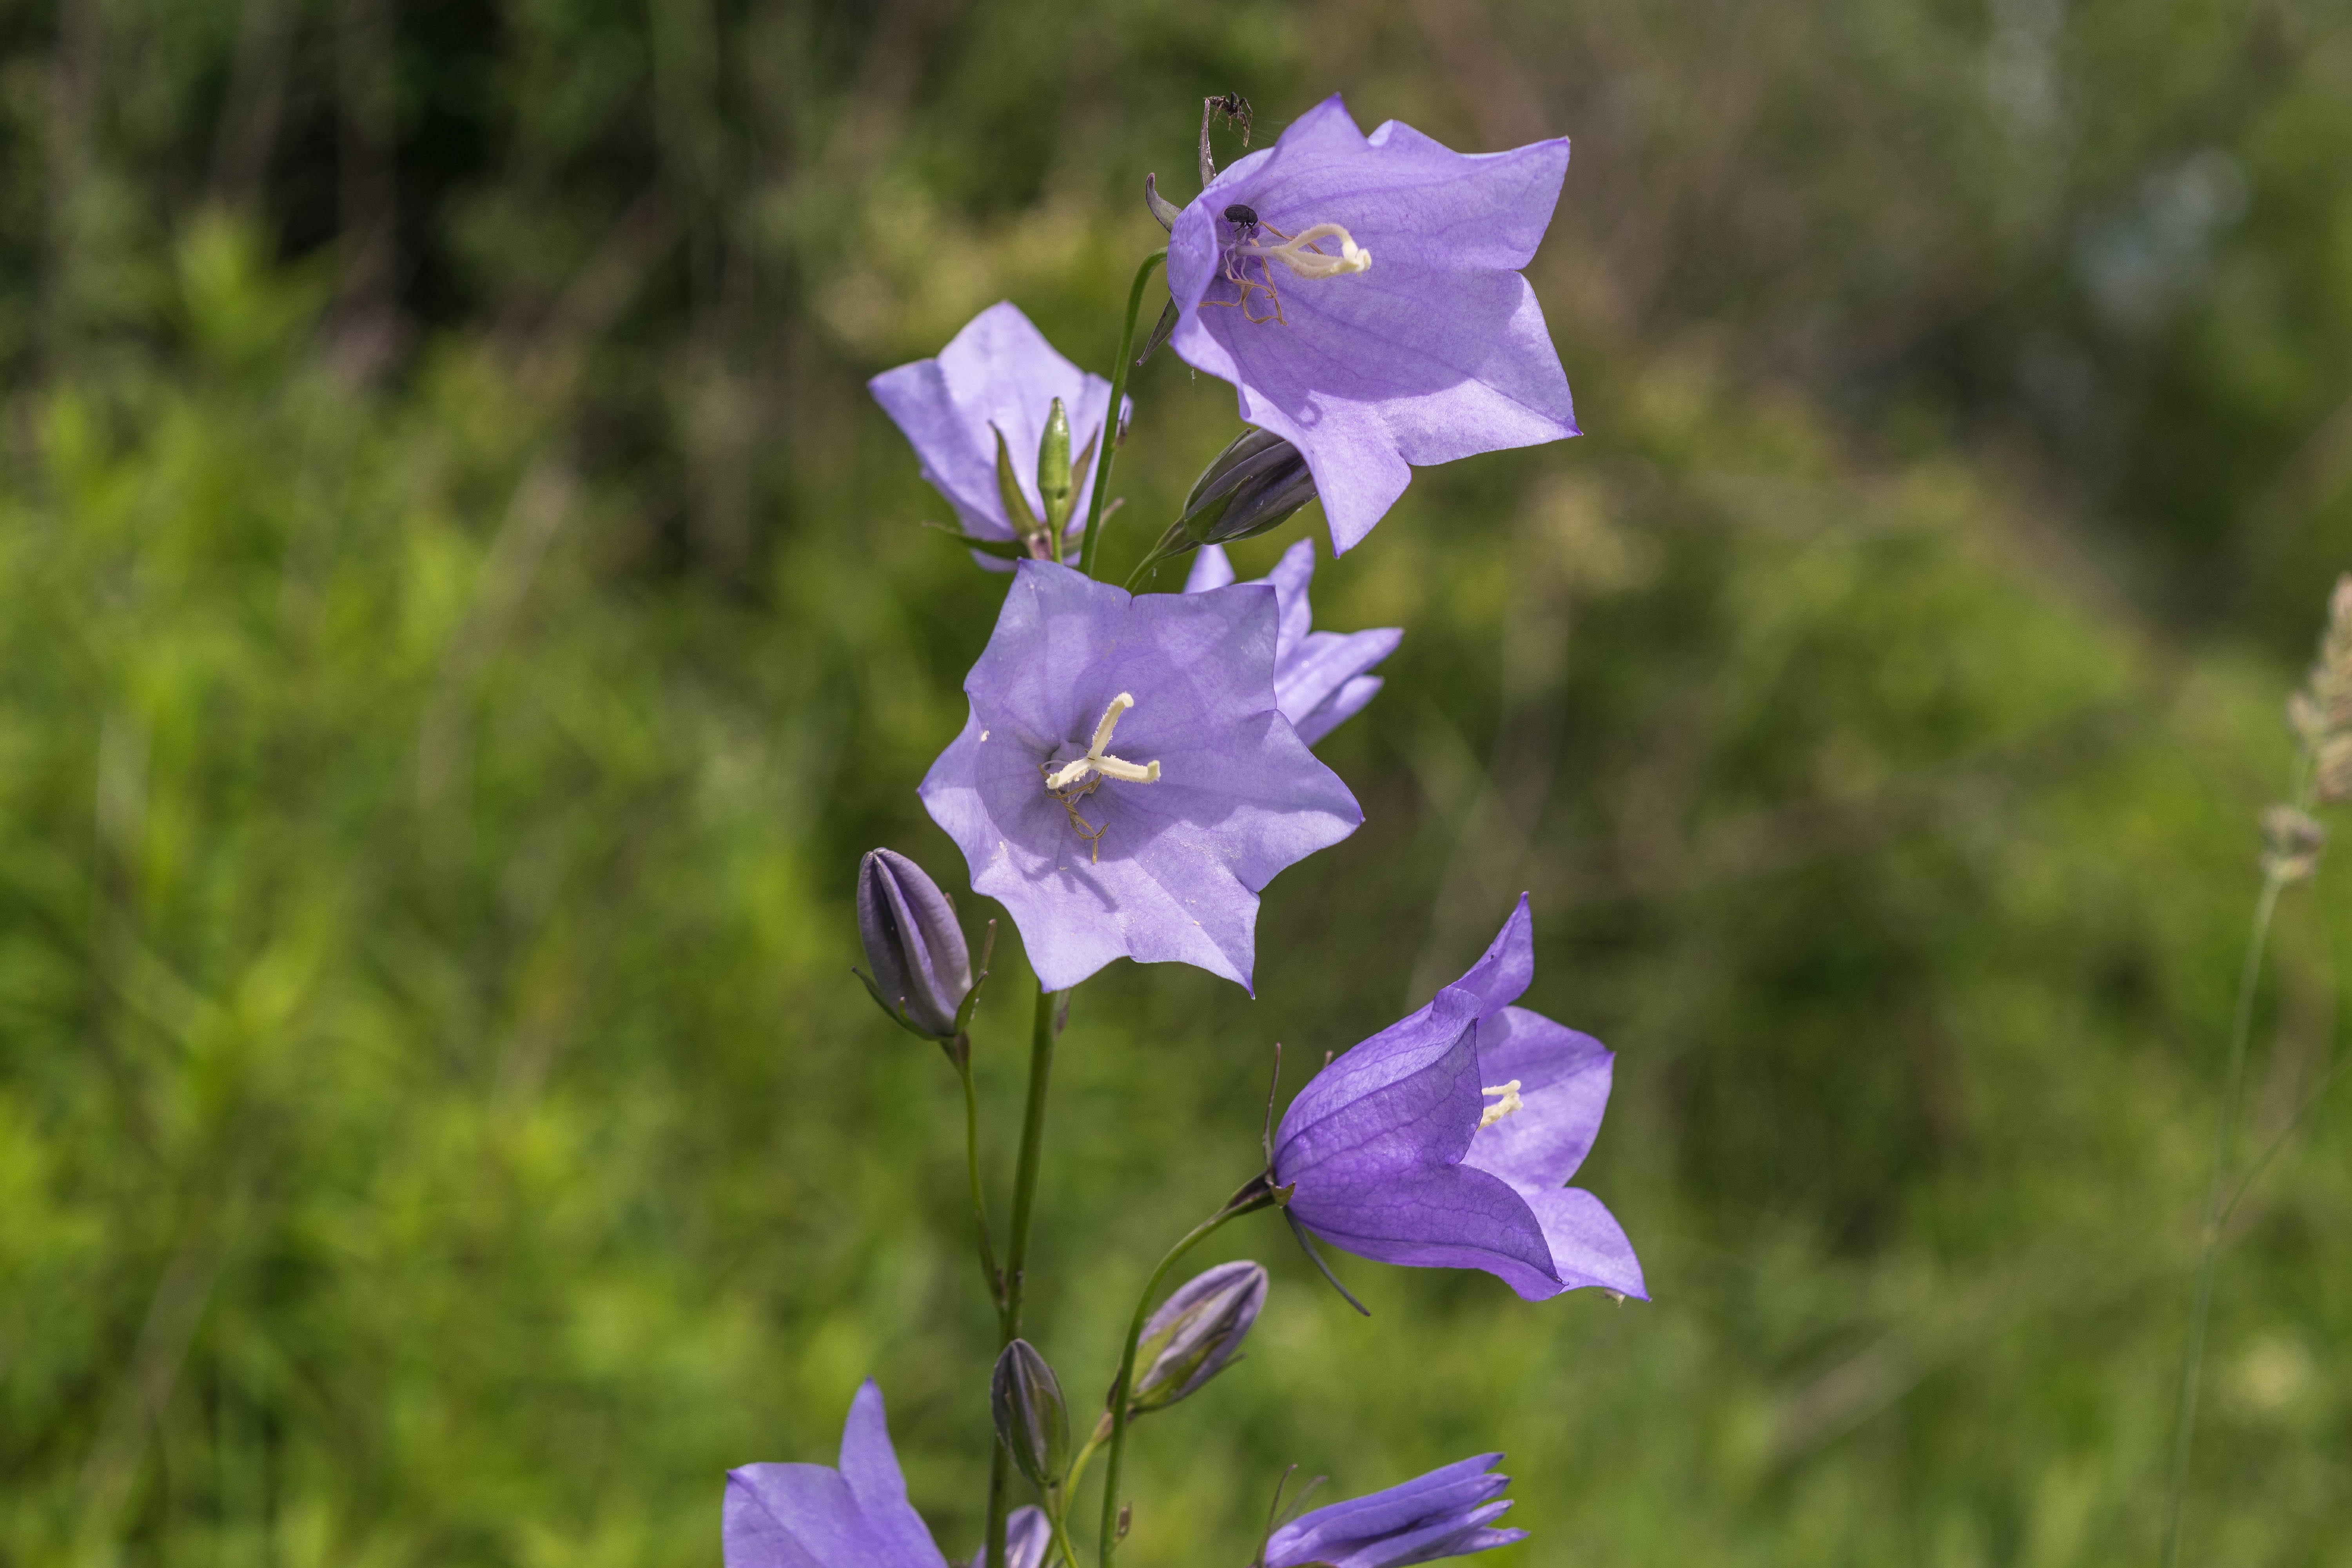
blossom, plant, vineyard, meadow, flower, purple, bloom, botany, close, flora, wildflower, iris, violet, campanula, bellflower, gladiolus, macro photography, flowering plant, kaiserstuhl, bellflower family, harebell, blue purple, land plant, colorado blue columbine